Gas turbine locomotive

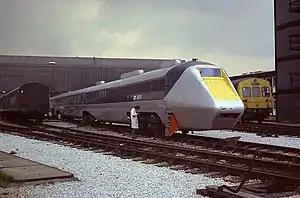
British Rail APT-E, Derby, UK, 1972

Two gas turbine locomotives of different design, 18000 and 18100, were ordered by the Great Western Railway (GWR) but completed for the newly nationalised British Railways.